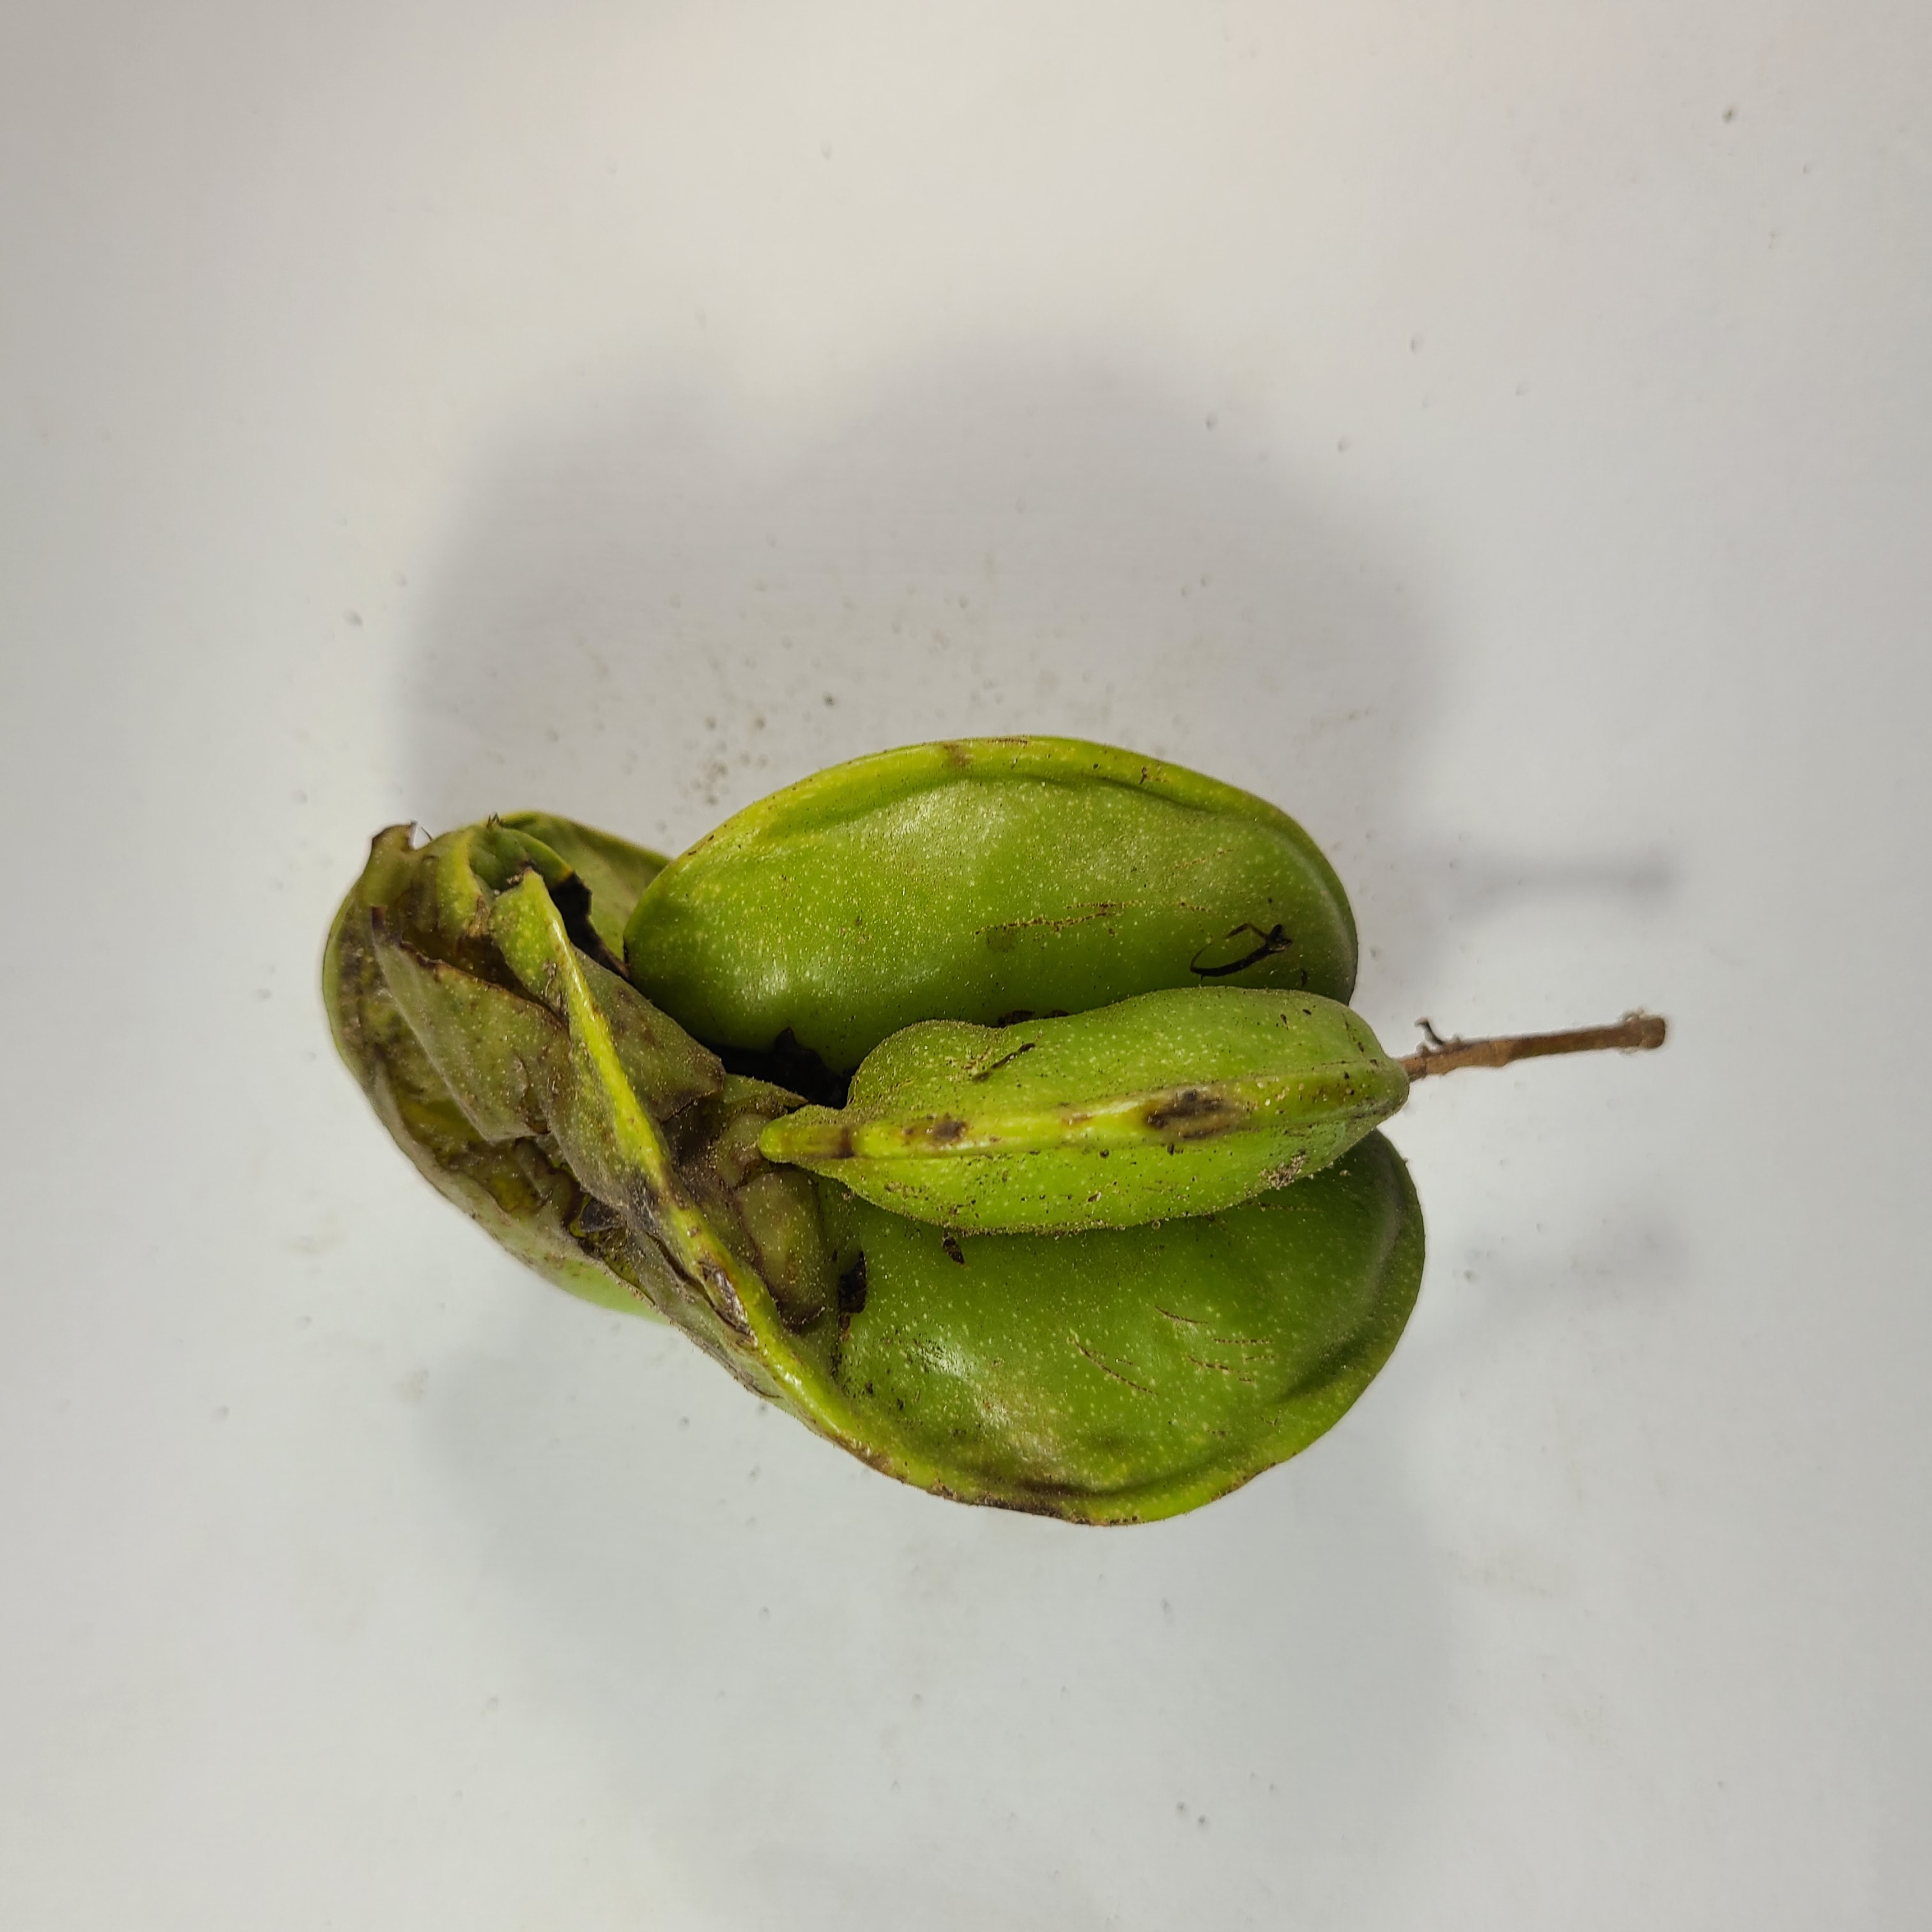
Label: Unhealthy Fruits